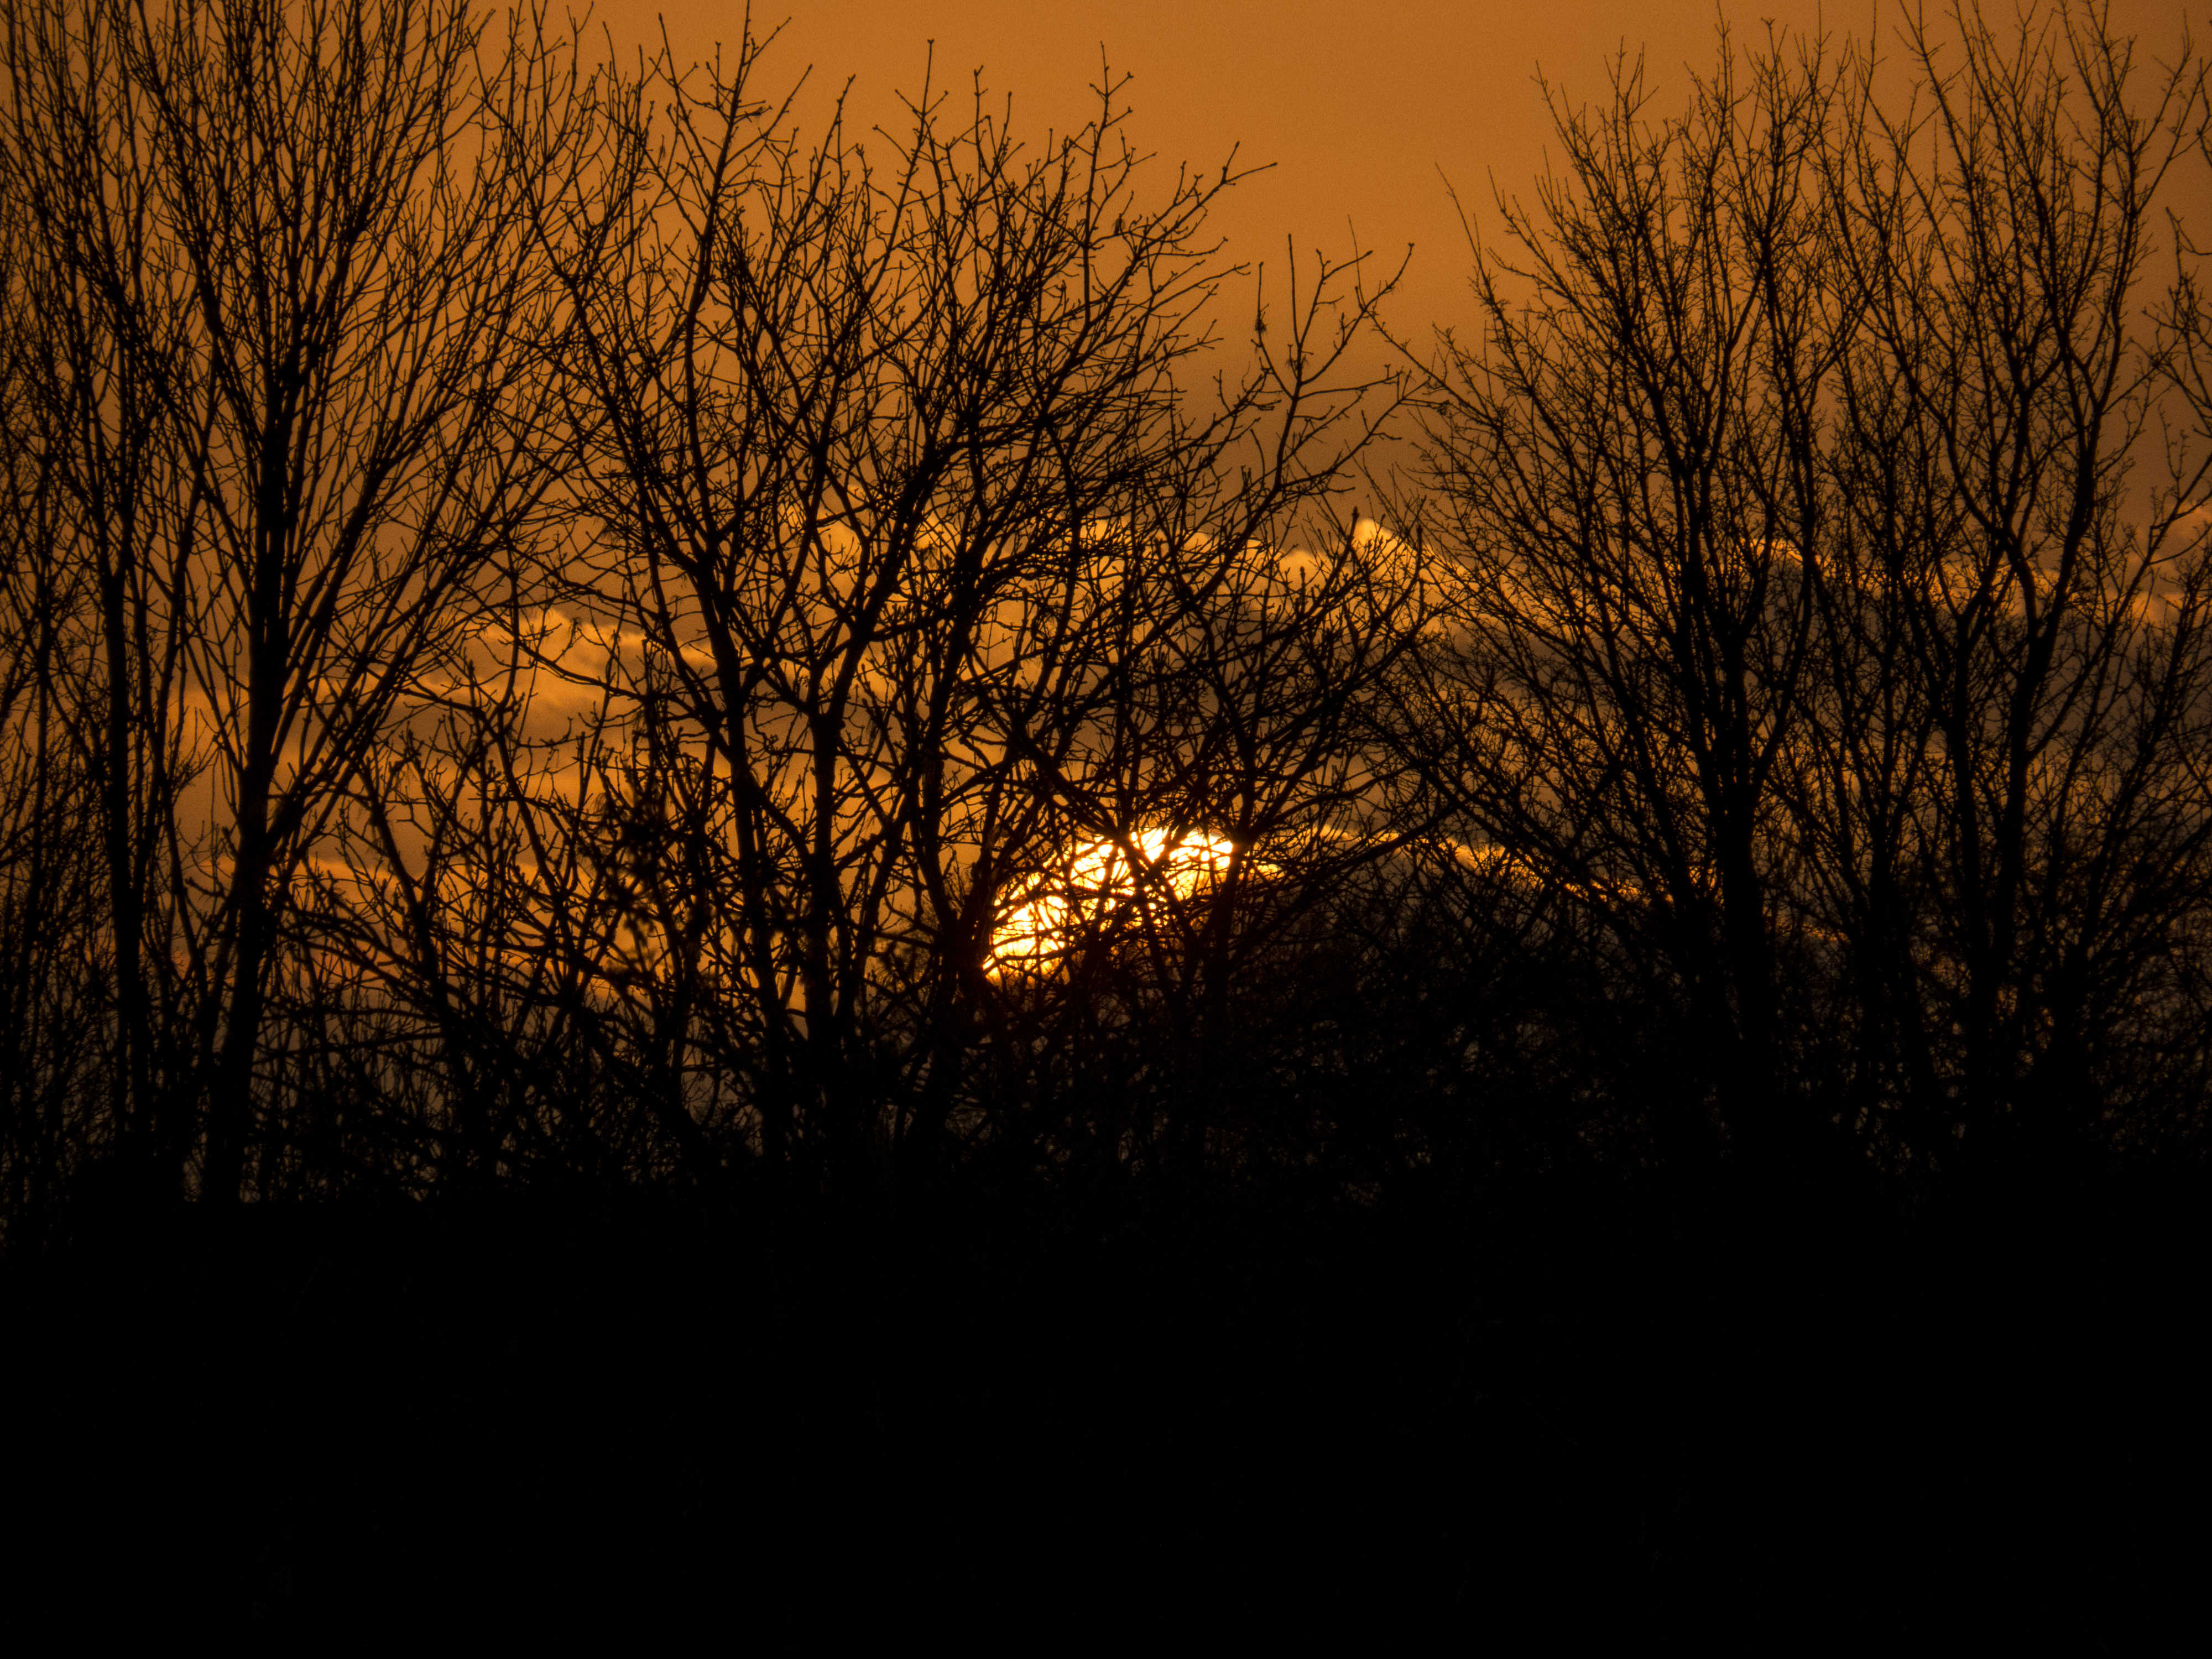
tree, nature, branch, light, sky, sunrise, sunset, night, sunlight, morning, leaf, dawn, atmosphere, dusk, evening, reflection, autumn, darkness, uk, peterborough, atmospheric phenomenon, woody plant